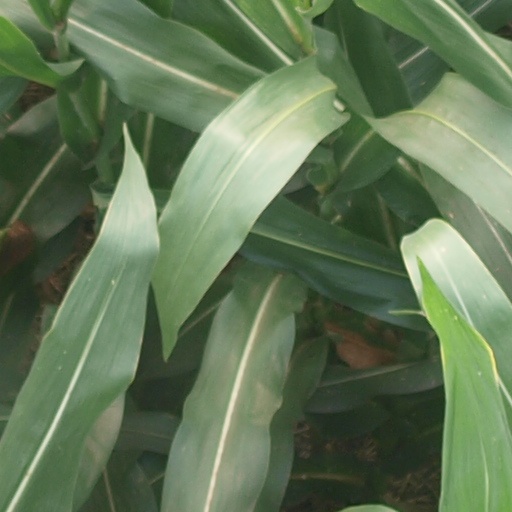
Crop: maize; corn